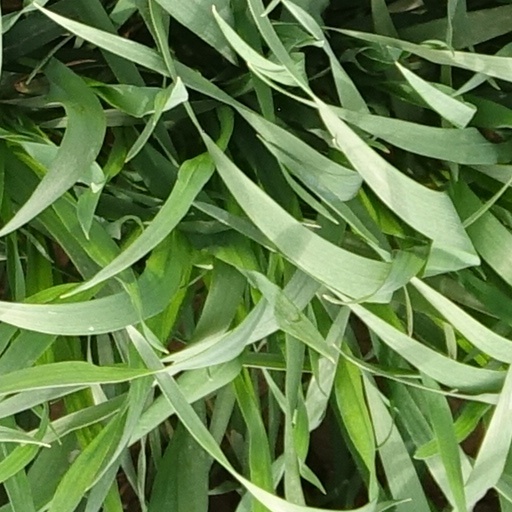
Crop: wheat